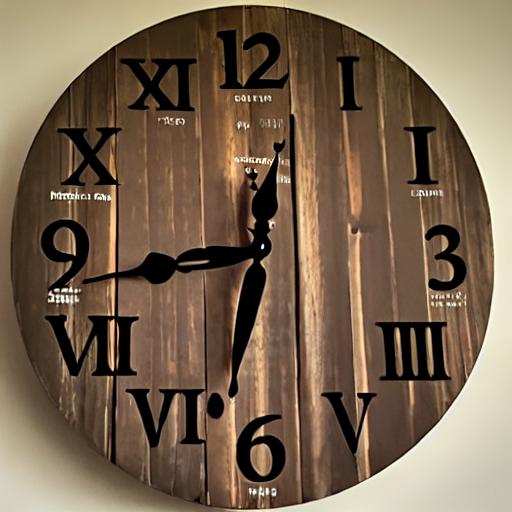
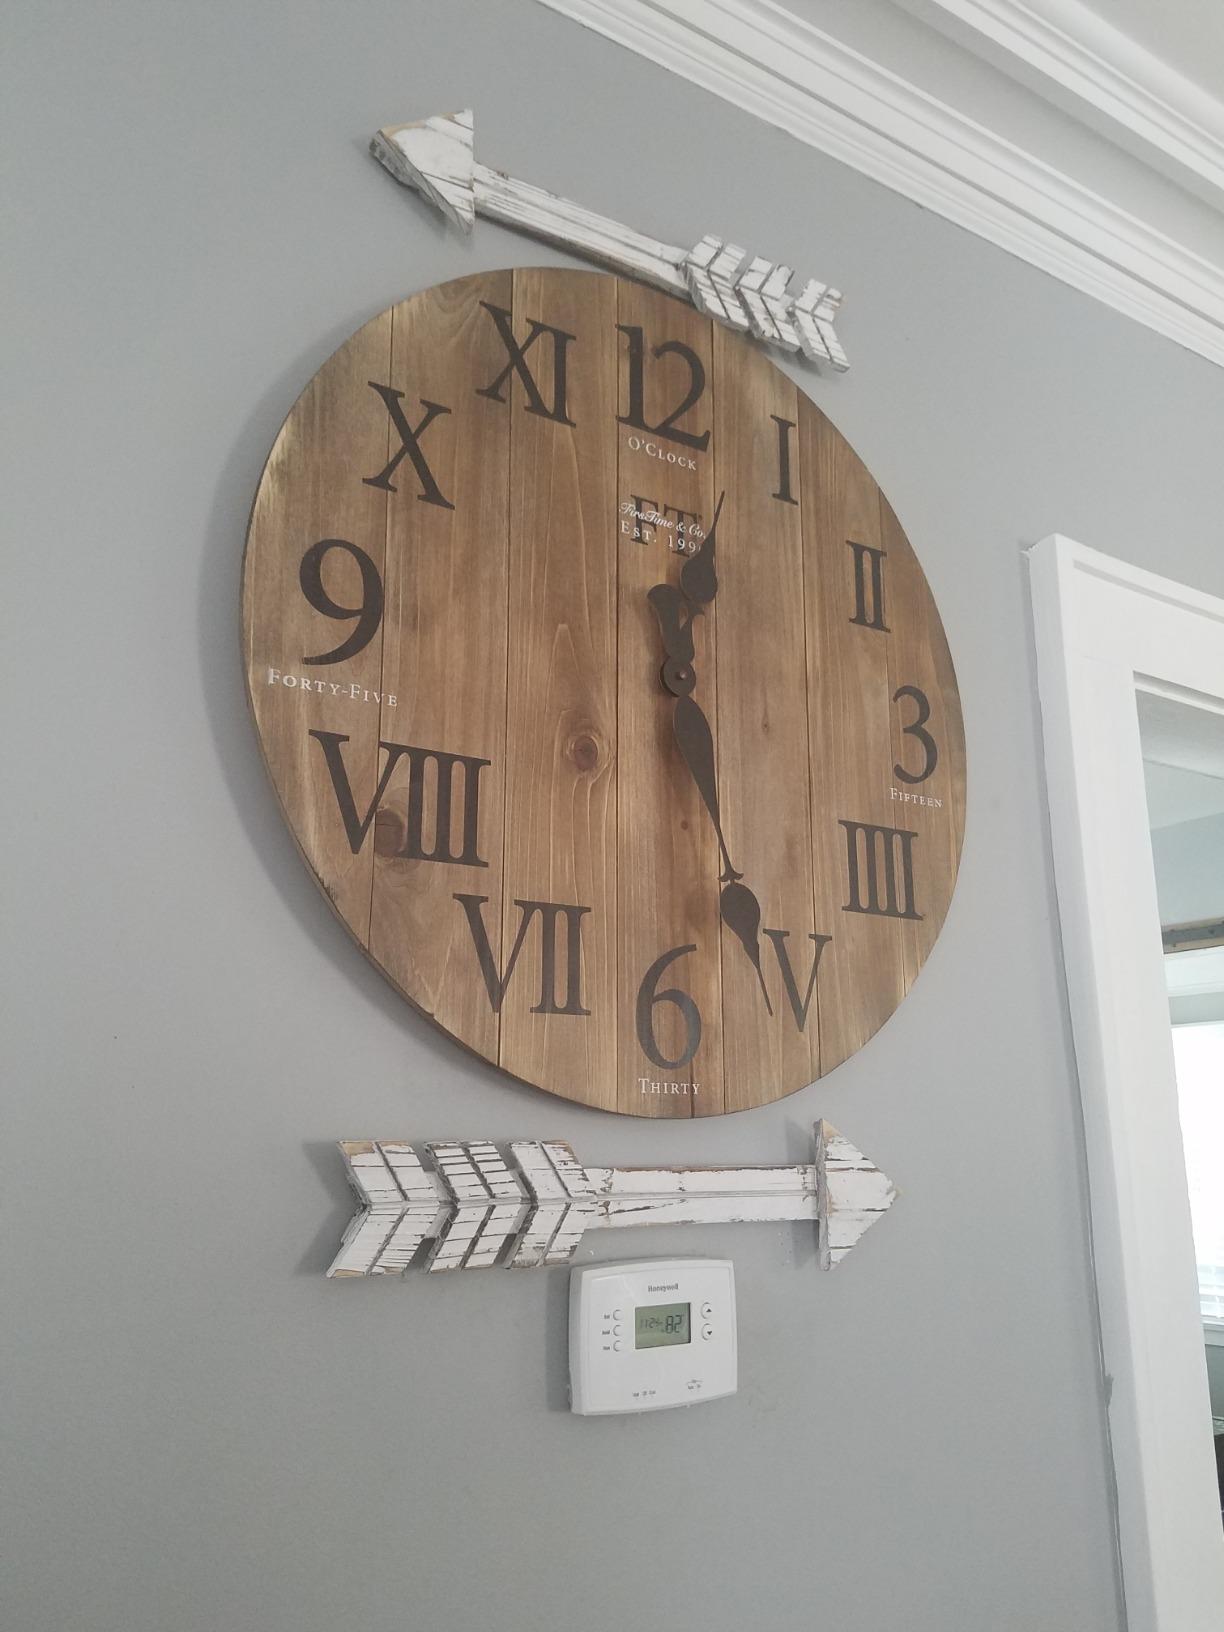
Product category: clock
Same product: no